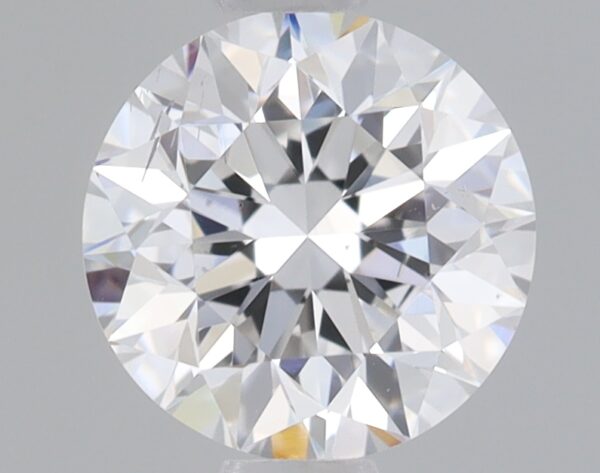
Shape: round
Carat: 0.74
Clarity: SI1
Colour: E
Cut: VG
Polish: EX
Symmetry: EX
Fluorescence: NONE
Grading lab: IGI
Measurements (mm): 5.67 x 5.71 x 3.7